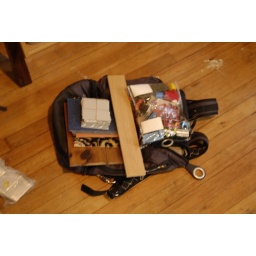
house in a bag